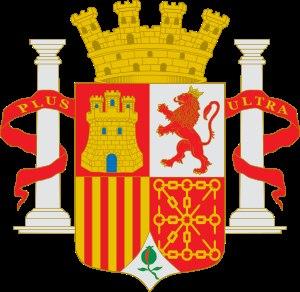
Un large courant de pensée républicain existe et se développe en Espagne depuis le XIXᵉ siècle, matérialisé au cours de son histoire mouvementée en divers partis politiques. Bien que tous ces mouvements ont par définition partagé l'objectif d'établir une République en Espagne, ils se sont opposés sur des conceptions différentes de l'État : unitaire ou fédéral, et vis-à-vis des courants indépendantistes, eux-mêmes généralement républicains.